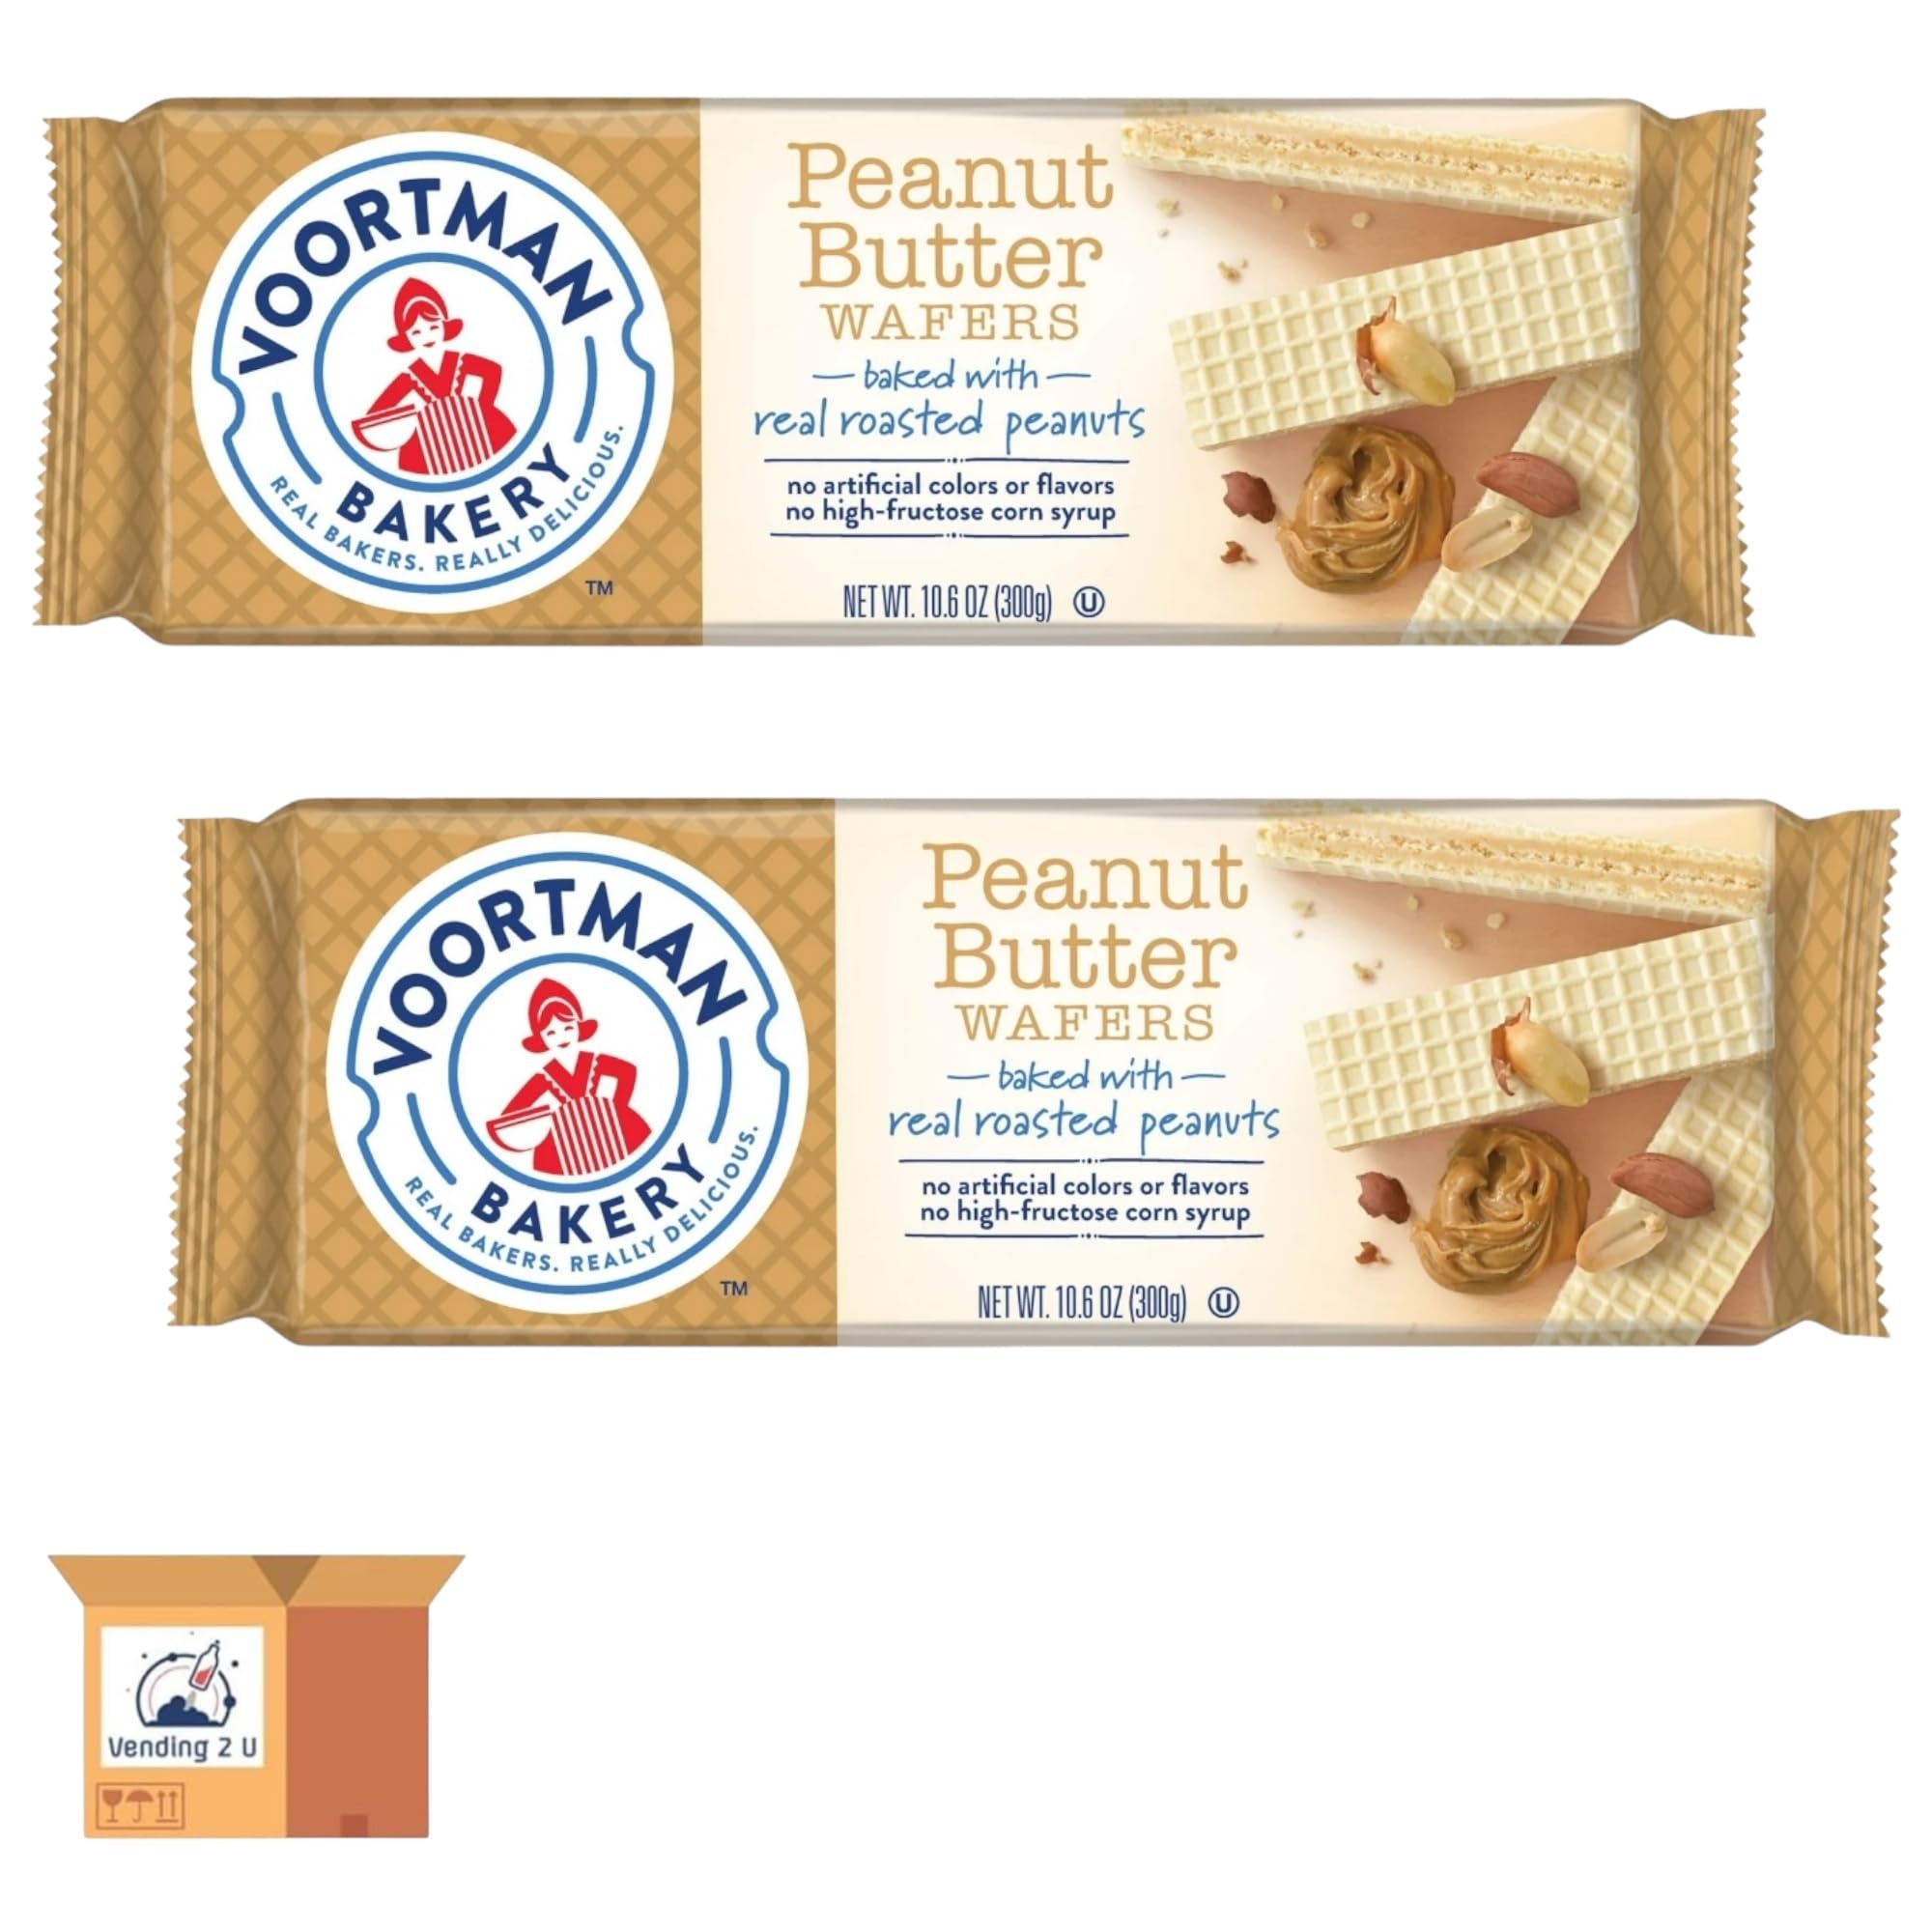
Item Name: VOORTMAN Peanut Butter Wafer Cookies, 10.6 oz, Pack of 2
Value: 2.0
Unit: Count

Price: 27.88